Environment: real
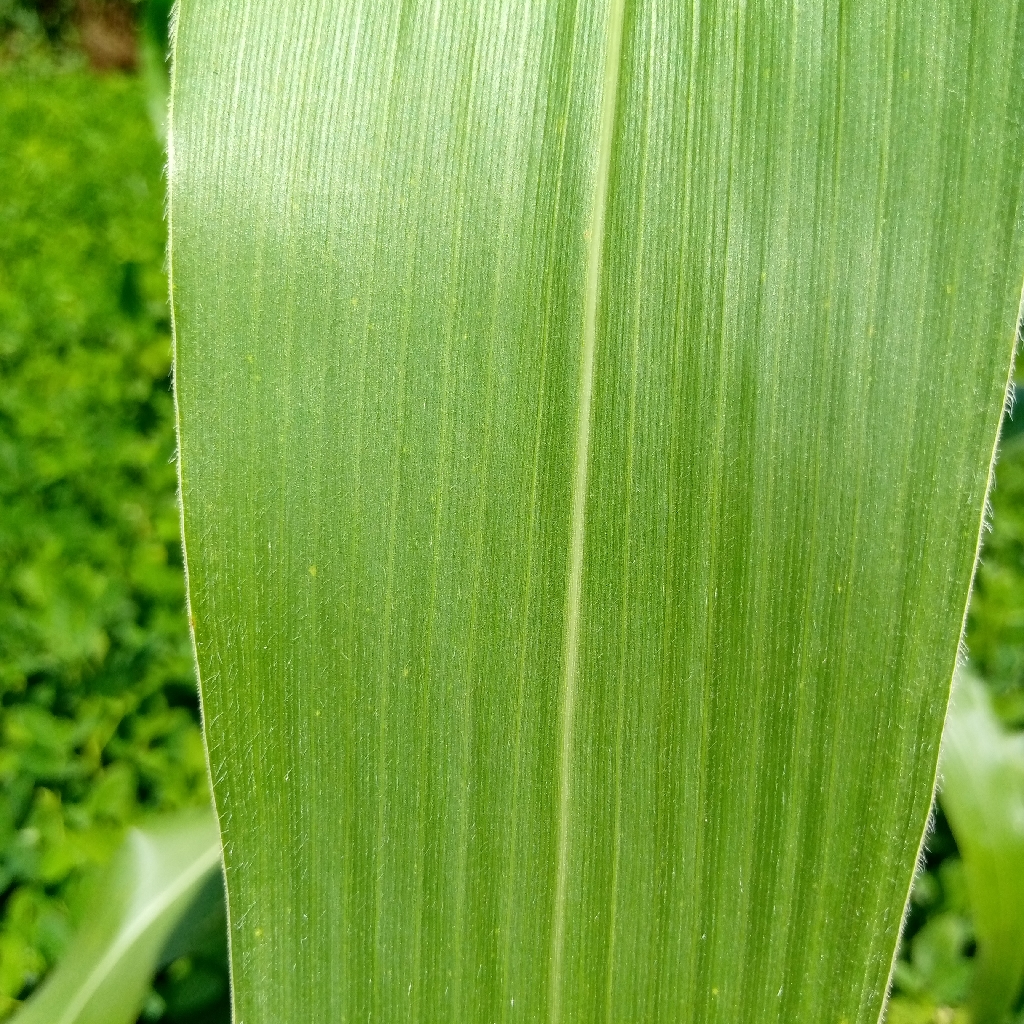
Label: healthy